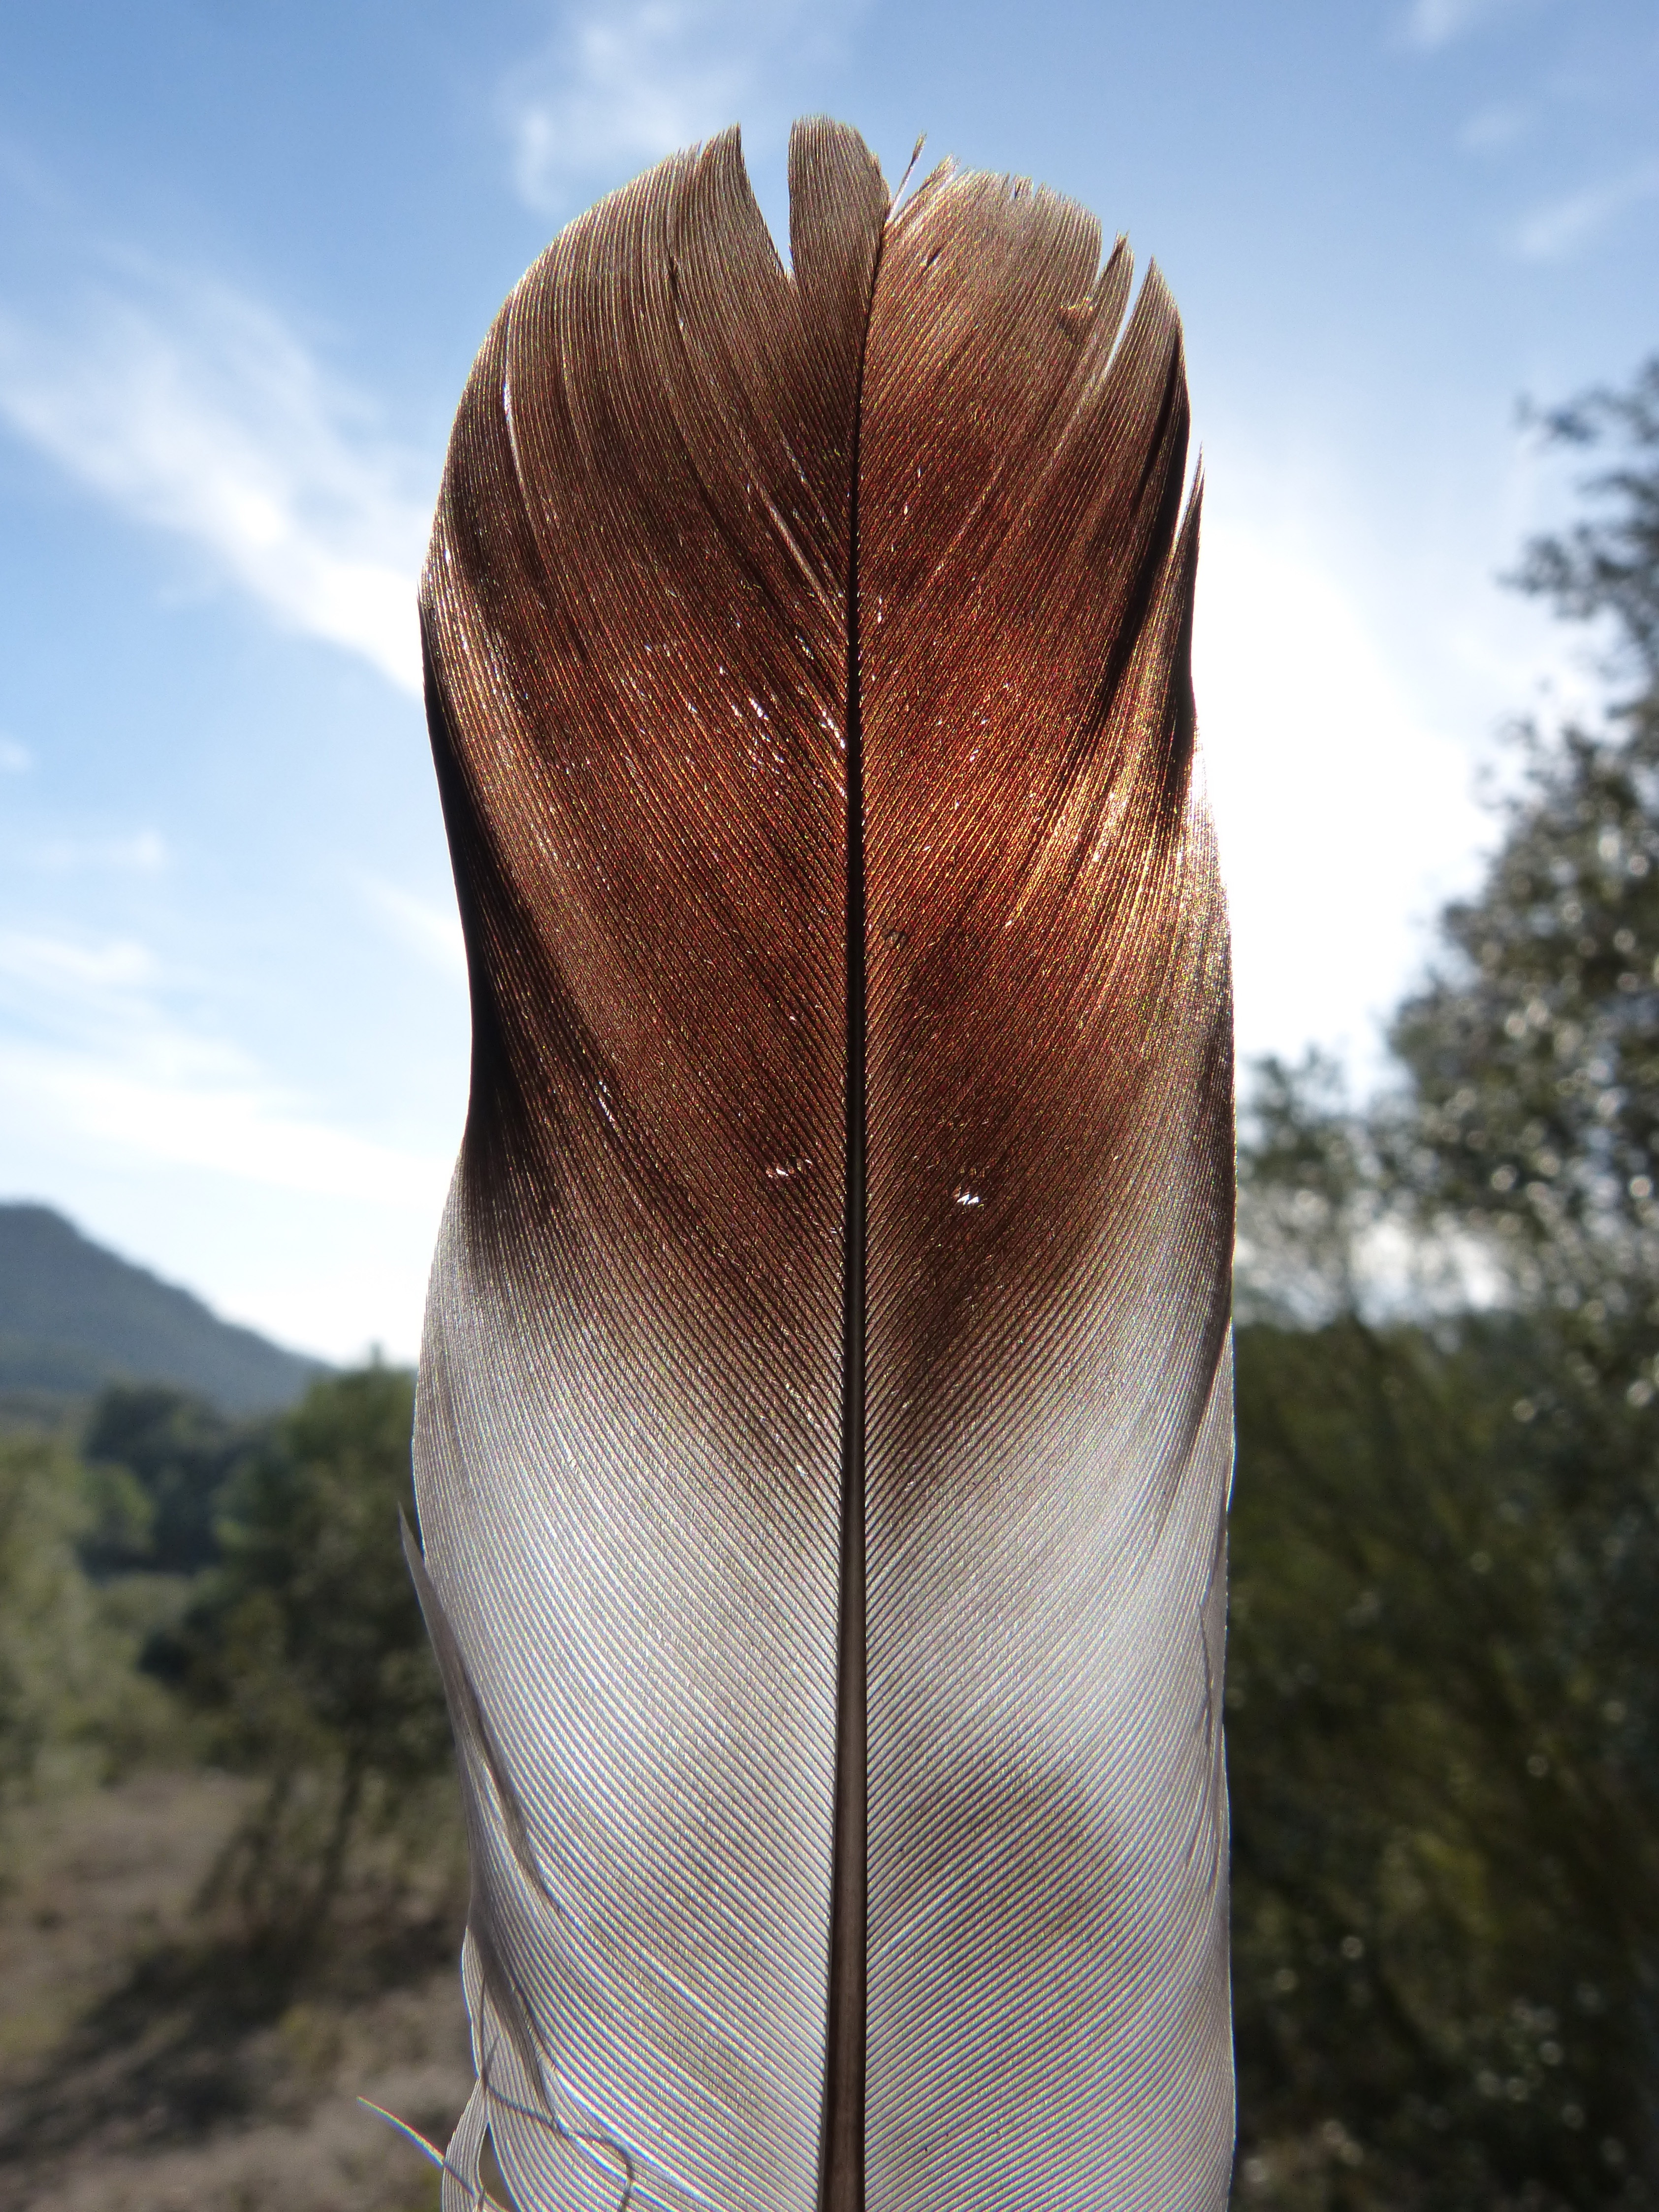
bird, wing, pen, material, paloma, detail, fashion accessory